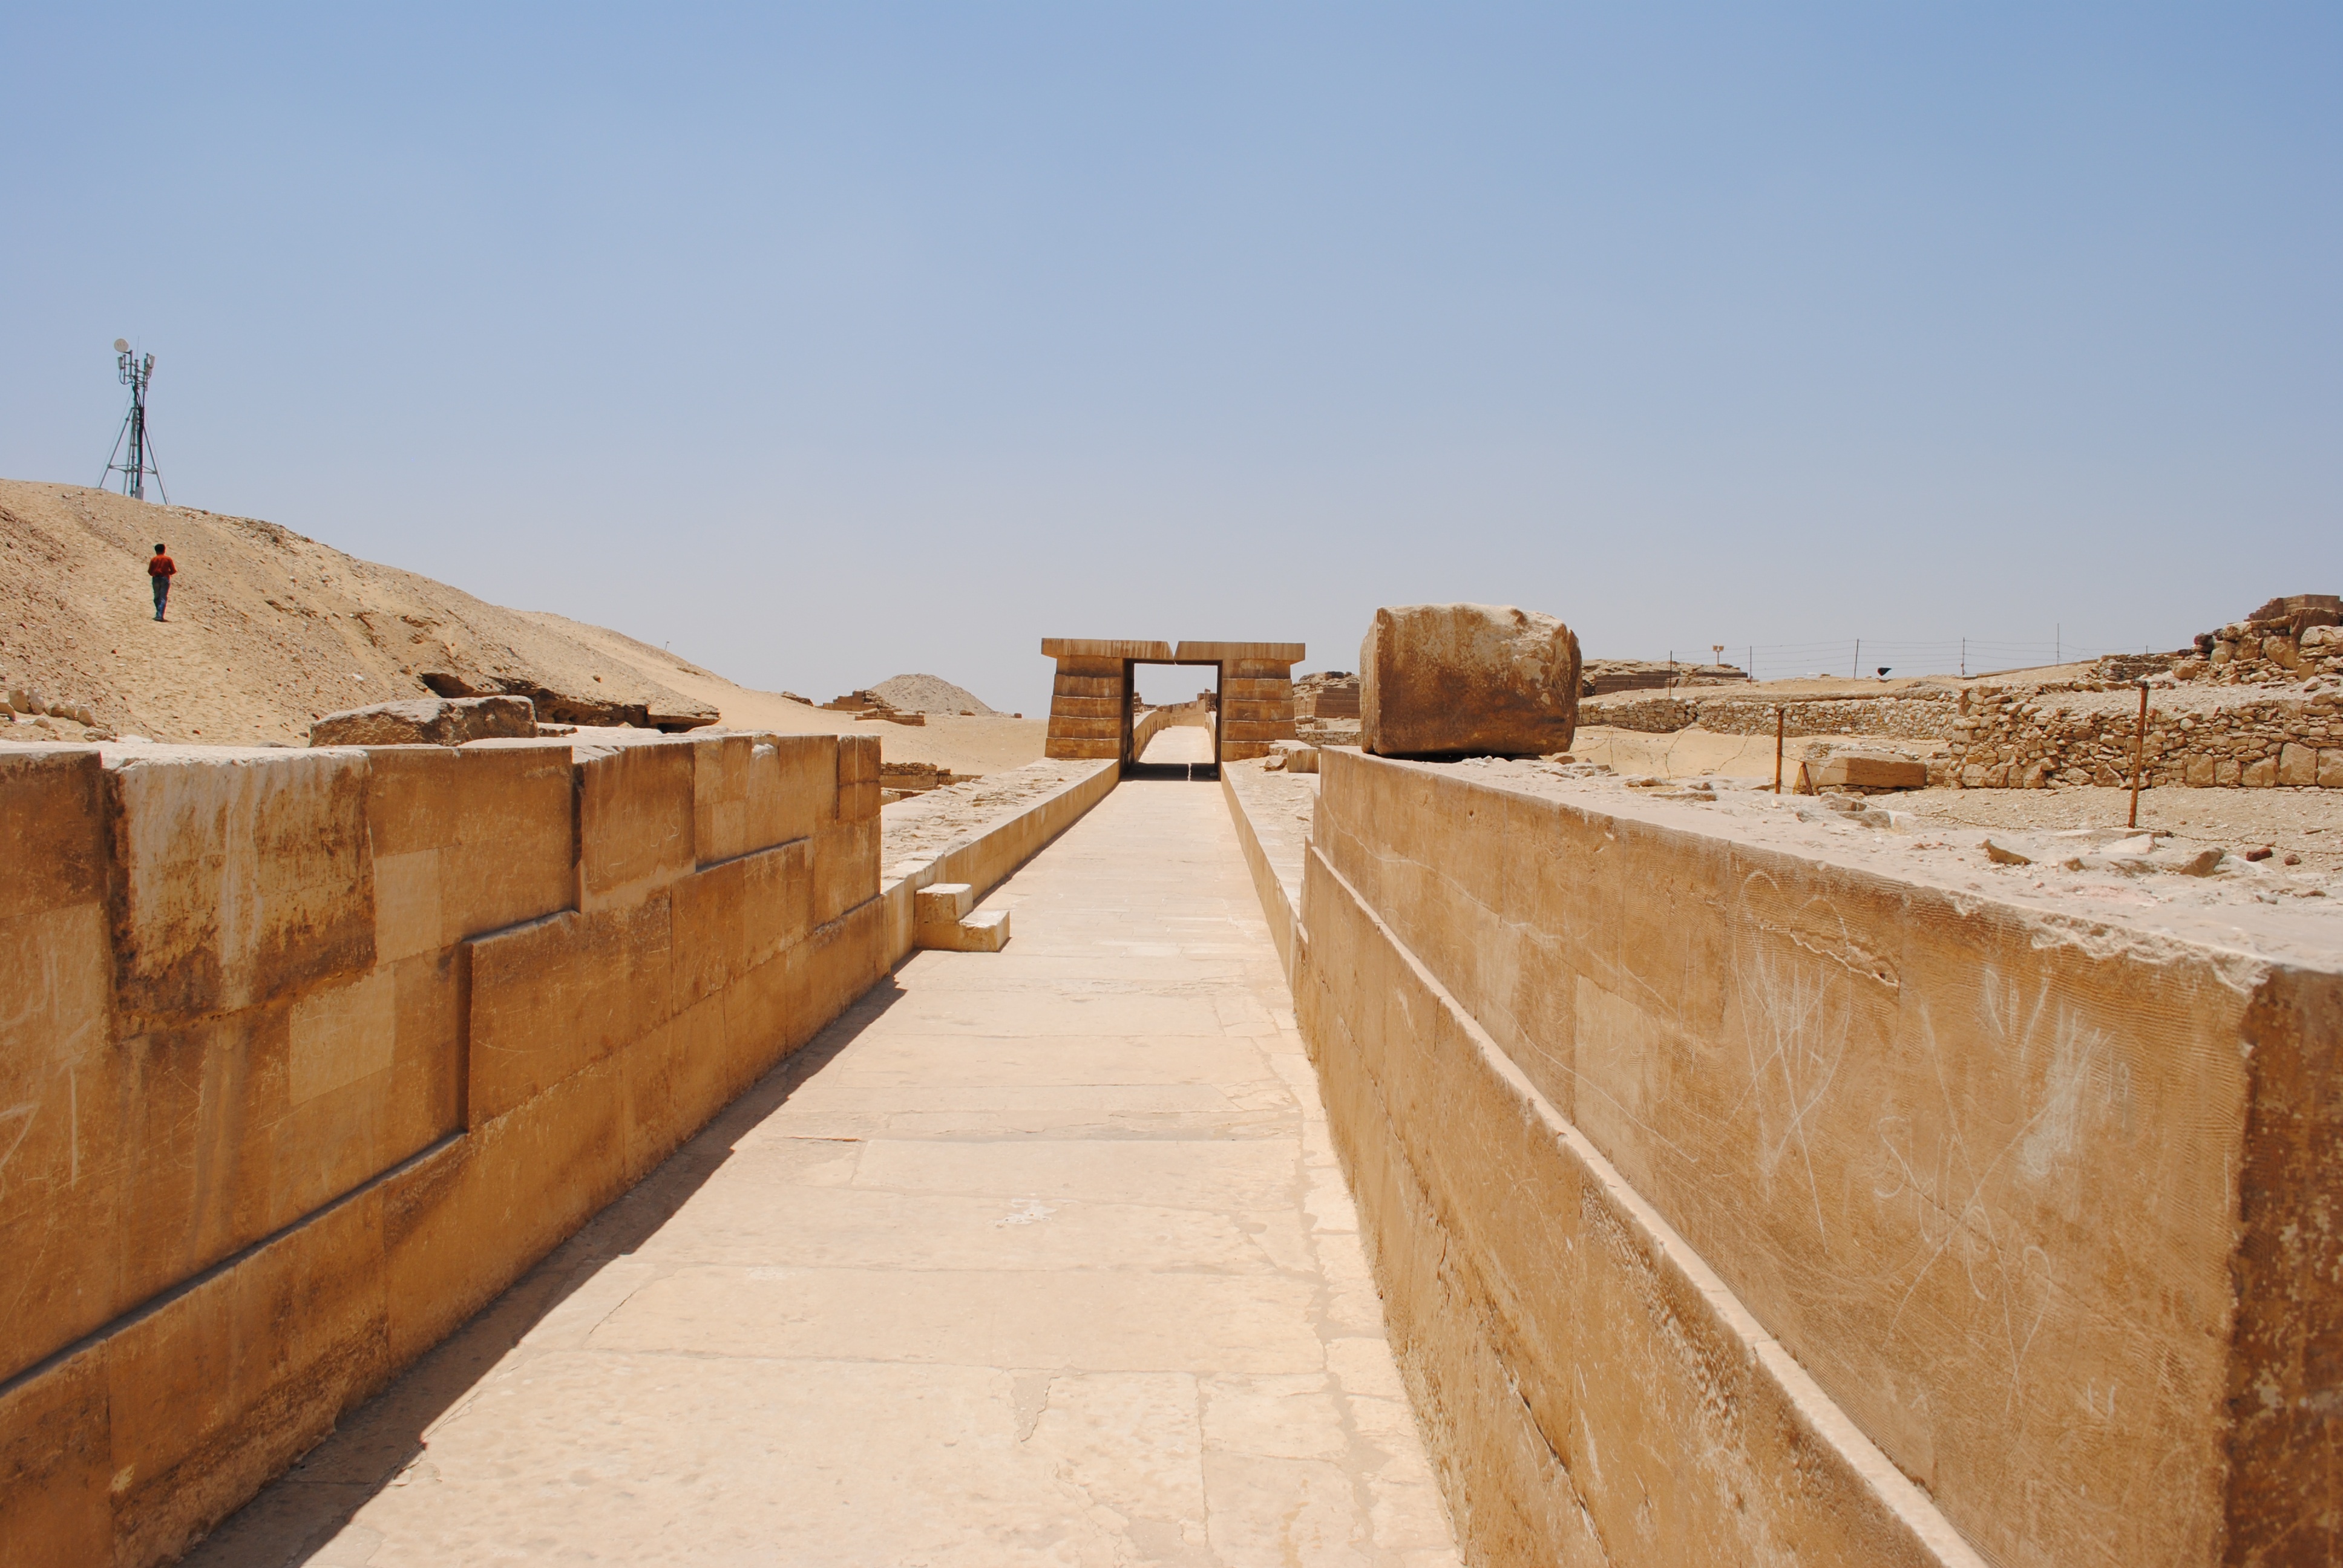
sand, wood, wall, construction, holiday, lumber, material, egypt, ancient times, ancient history